Novo Celje Mansion

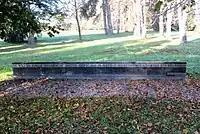
Second World War memorial at Novo Celje

In the late 1920s, the mansion was bought by the local authorities, and in the 1930s it was transformed into a psychiatric hospital run by the Slovenian regional government. Most of the costly interior decorations were removed from the manor and placed in the National Museum of Slovenia. After the armed forces of Nazi Germany annexed Lower Styria in 1941, the 390 patients of the institution were transported to the Hartheim Euthanasia Centre near Linz, where they were killed.